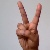
The image shows a hand gesture representing the letter 'V' in Indian Sign Language.